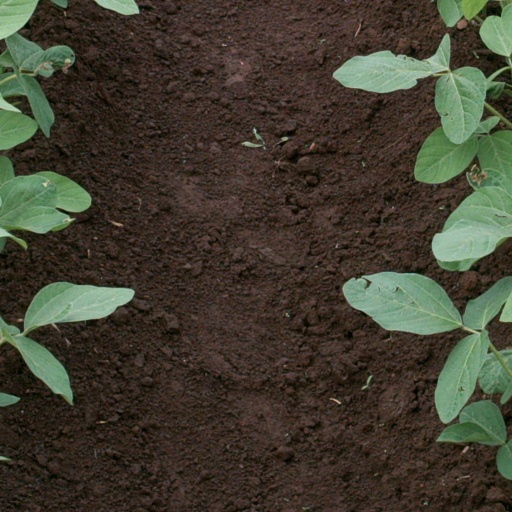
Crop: soybean